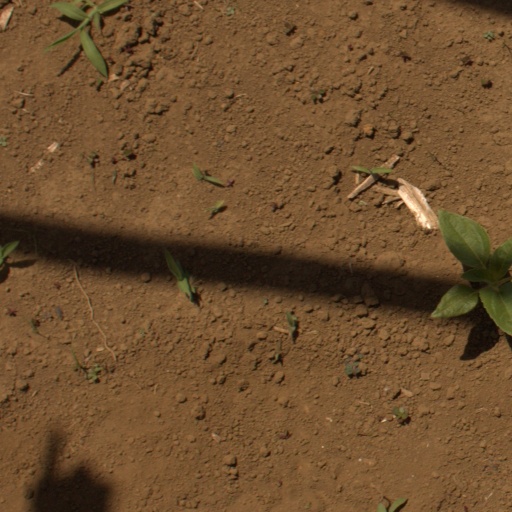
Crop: Jerusalem artichoke